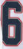
Number: 6